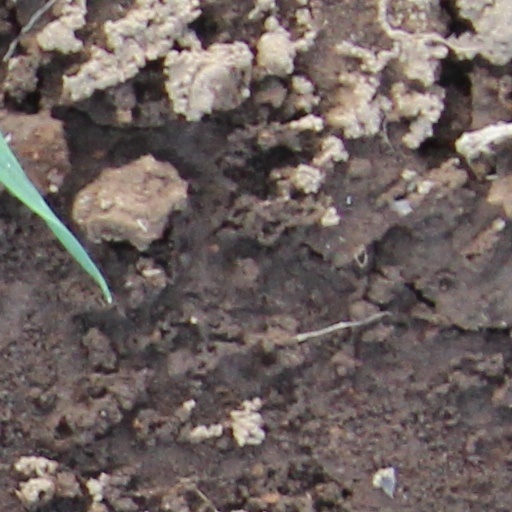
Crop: wheat